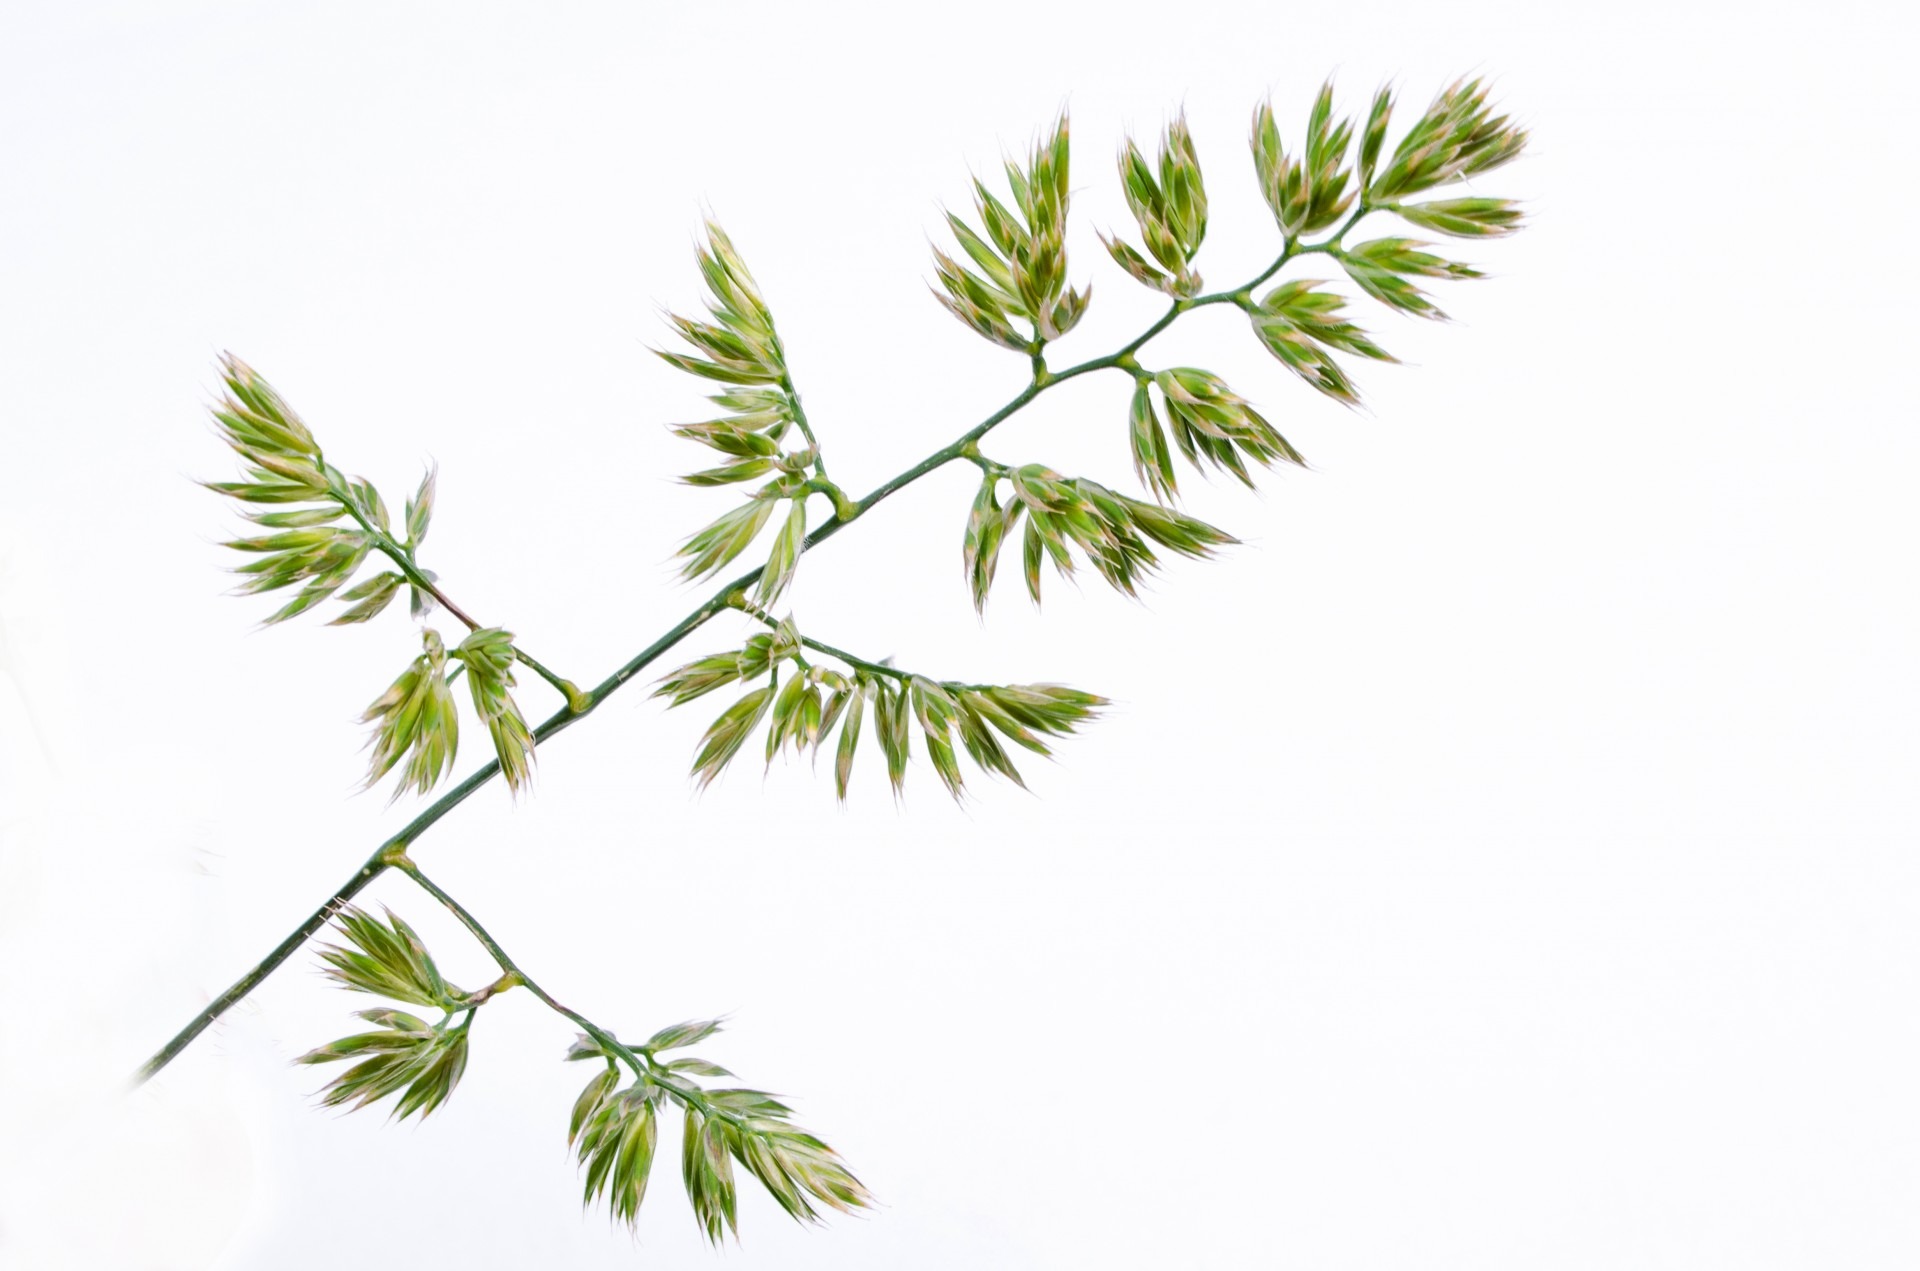
tree, nature, branch, plant, white, field, meadow, sunlight, leaf, flower, isolated, summer, environment, green, herb, pasture, evergreen, botany, fir, season, twig, life, conifer, spruce, shrub, scene, front, conservation, backgrounds, flowering plant, grass family, woody plant, land plant, arecales